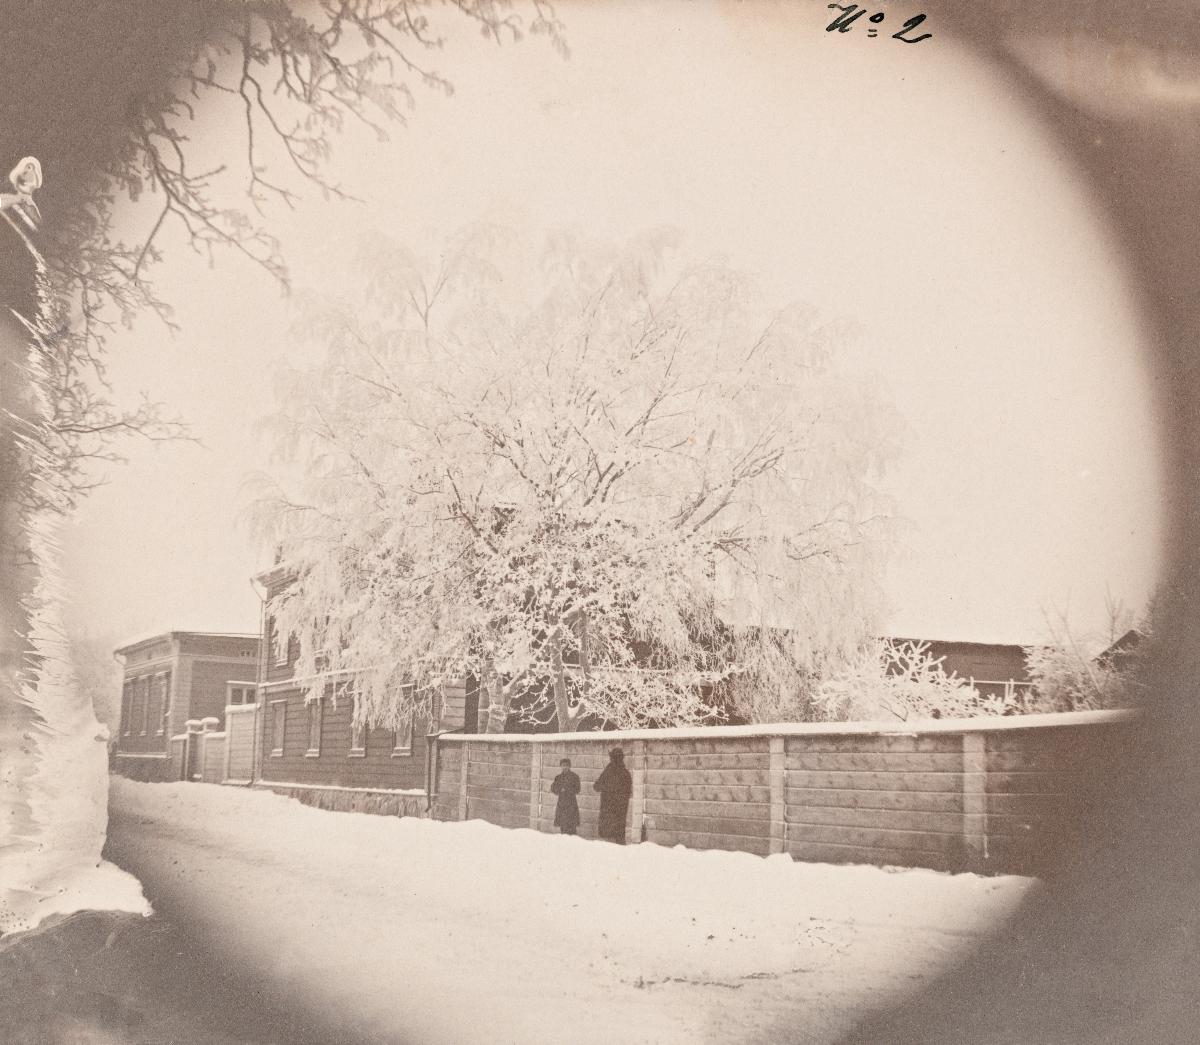
Kaksi jalankulkijaa seisoo lumisella Annankadulla korkean piha-aidan edessä.
sisällön kuvaus: Kaksi jalankulkijaa seisoo lumisella Annankadulla korkean piha-aidan edessä. Taustalla näkyy professori Mobergin puutalo Bulevardin kulmassa. Tummat reunat kehystävät kuva-alan lähes pyöreäksi. mustavalkoinen
Ajankohta: kuvausaika: viimeistään 1897
Aiheet: lumipeite, talvi, puurakennukset, lankkuaidat, huurre, oksat, kadut, jalankulkijat, snow cover, winter, wooden buildings, hoar frost, branches (parts of plants), streets, pedestrians, snötäcke, vinter, träbyggnader, dimfrost, grenar, gator, fotgängare